Table Rock Lake

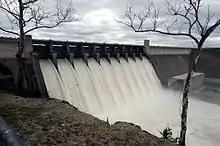
Table Rock Dam during the April 2008 flood with all flood gates open

The original purpose of the reservoir was flood control on the White River, receiving congressional authorization under the Flood Control Act of 1941. Table Rock Dam, constructed from 1954 to 1958 at a cost of $65 million, confines Table Rock Lake and generates hydroelectric power. The reservoir has a fluctuation of . When the reservoir is above the maximum flood pool, excess water goes over the auxiliary overflow spillway at the north end of the dam.